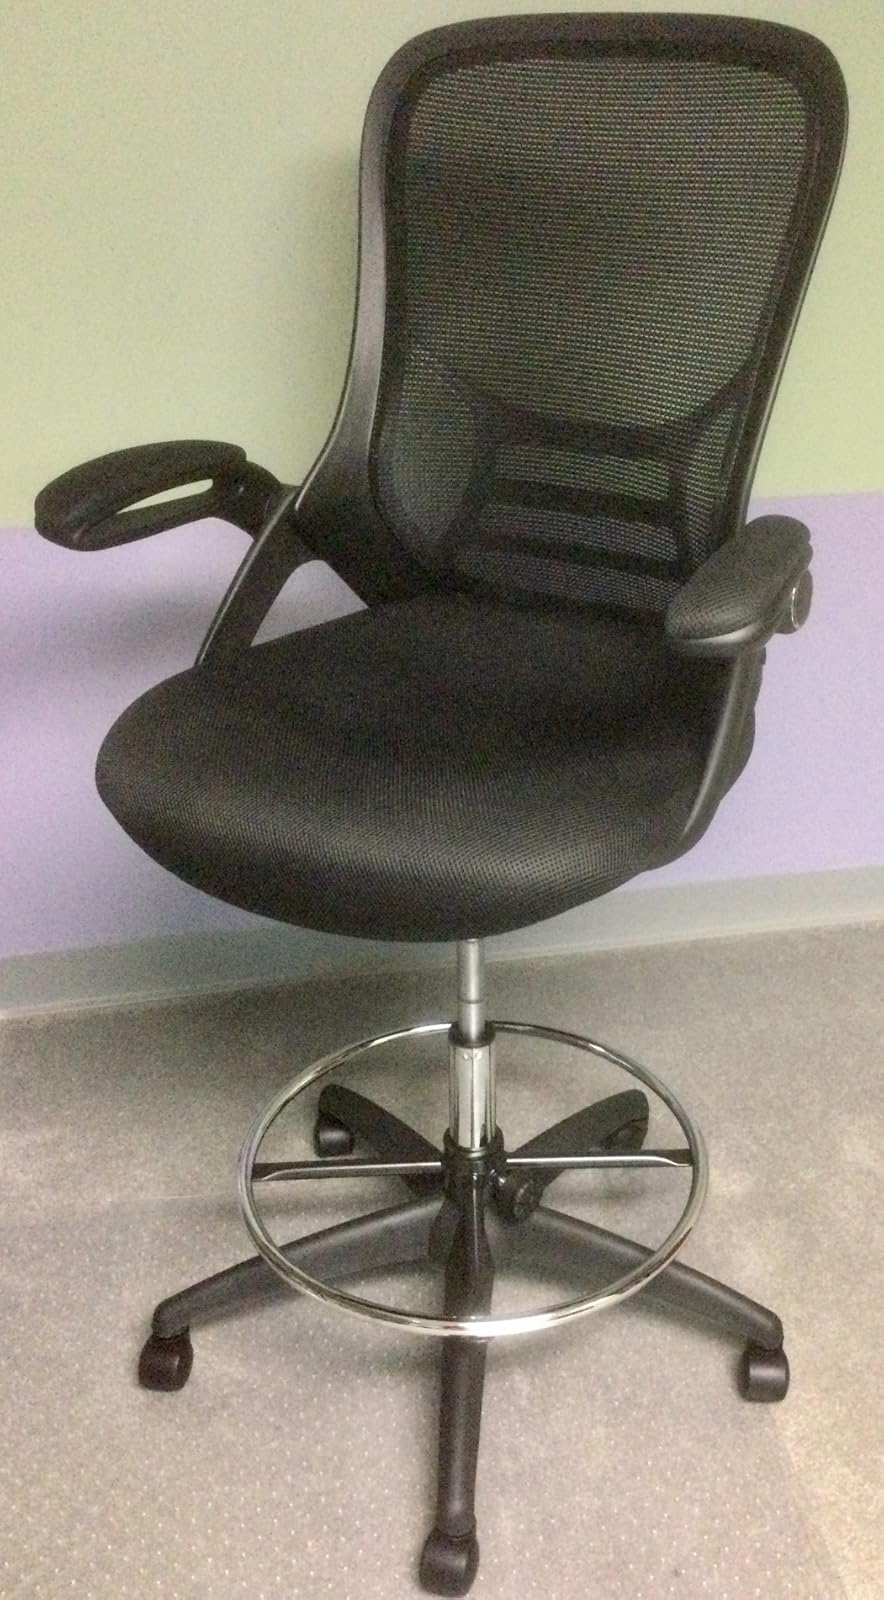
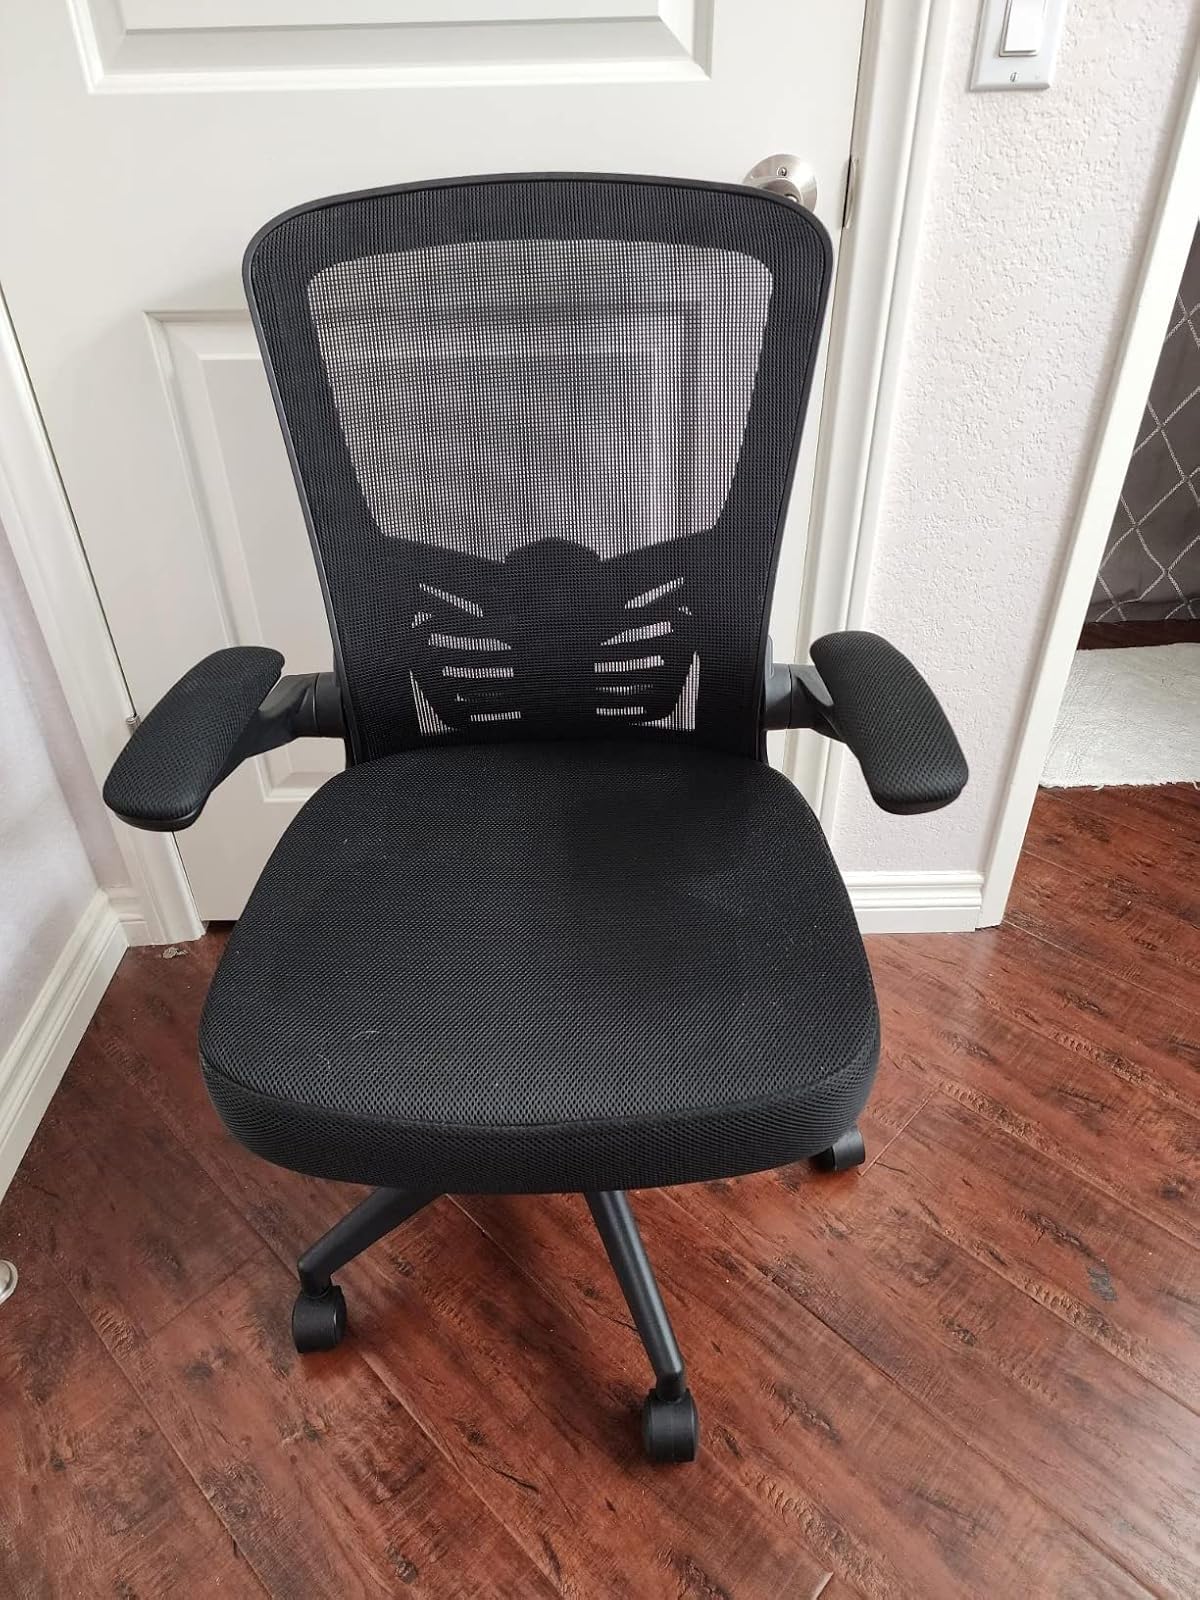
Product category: items_chair
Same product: no